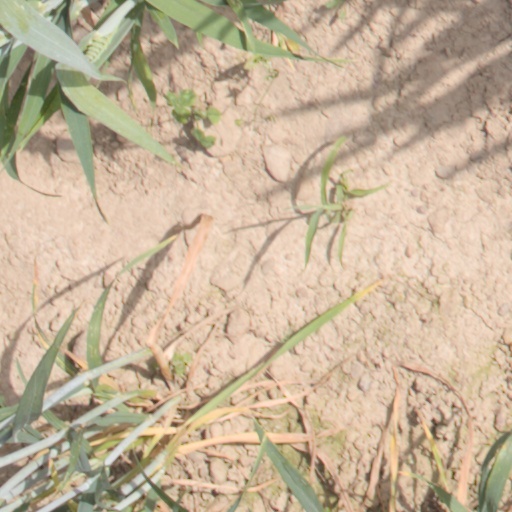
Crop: wheat